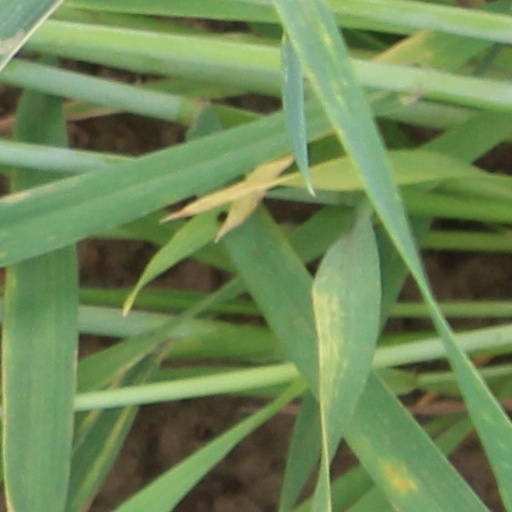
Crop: wheat